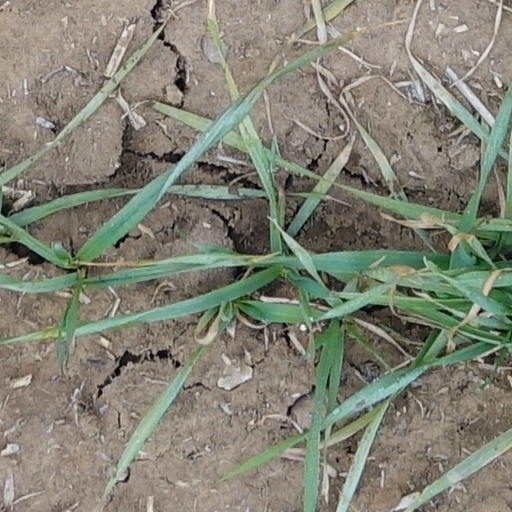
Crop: wheat